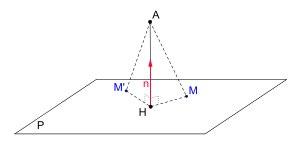
Dans l'espace euclidien, la distance d'un point à un plan est la plus courte distance séparant ce point et un point du plan. Le théorème de Pythagore permet d'affirmer que la distance du point A au plan correspond à la distance séparant A de son projeté orthogonal H sur le plan.